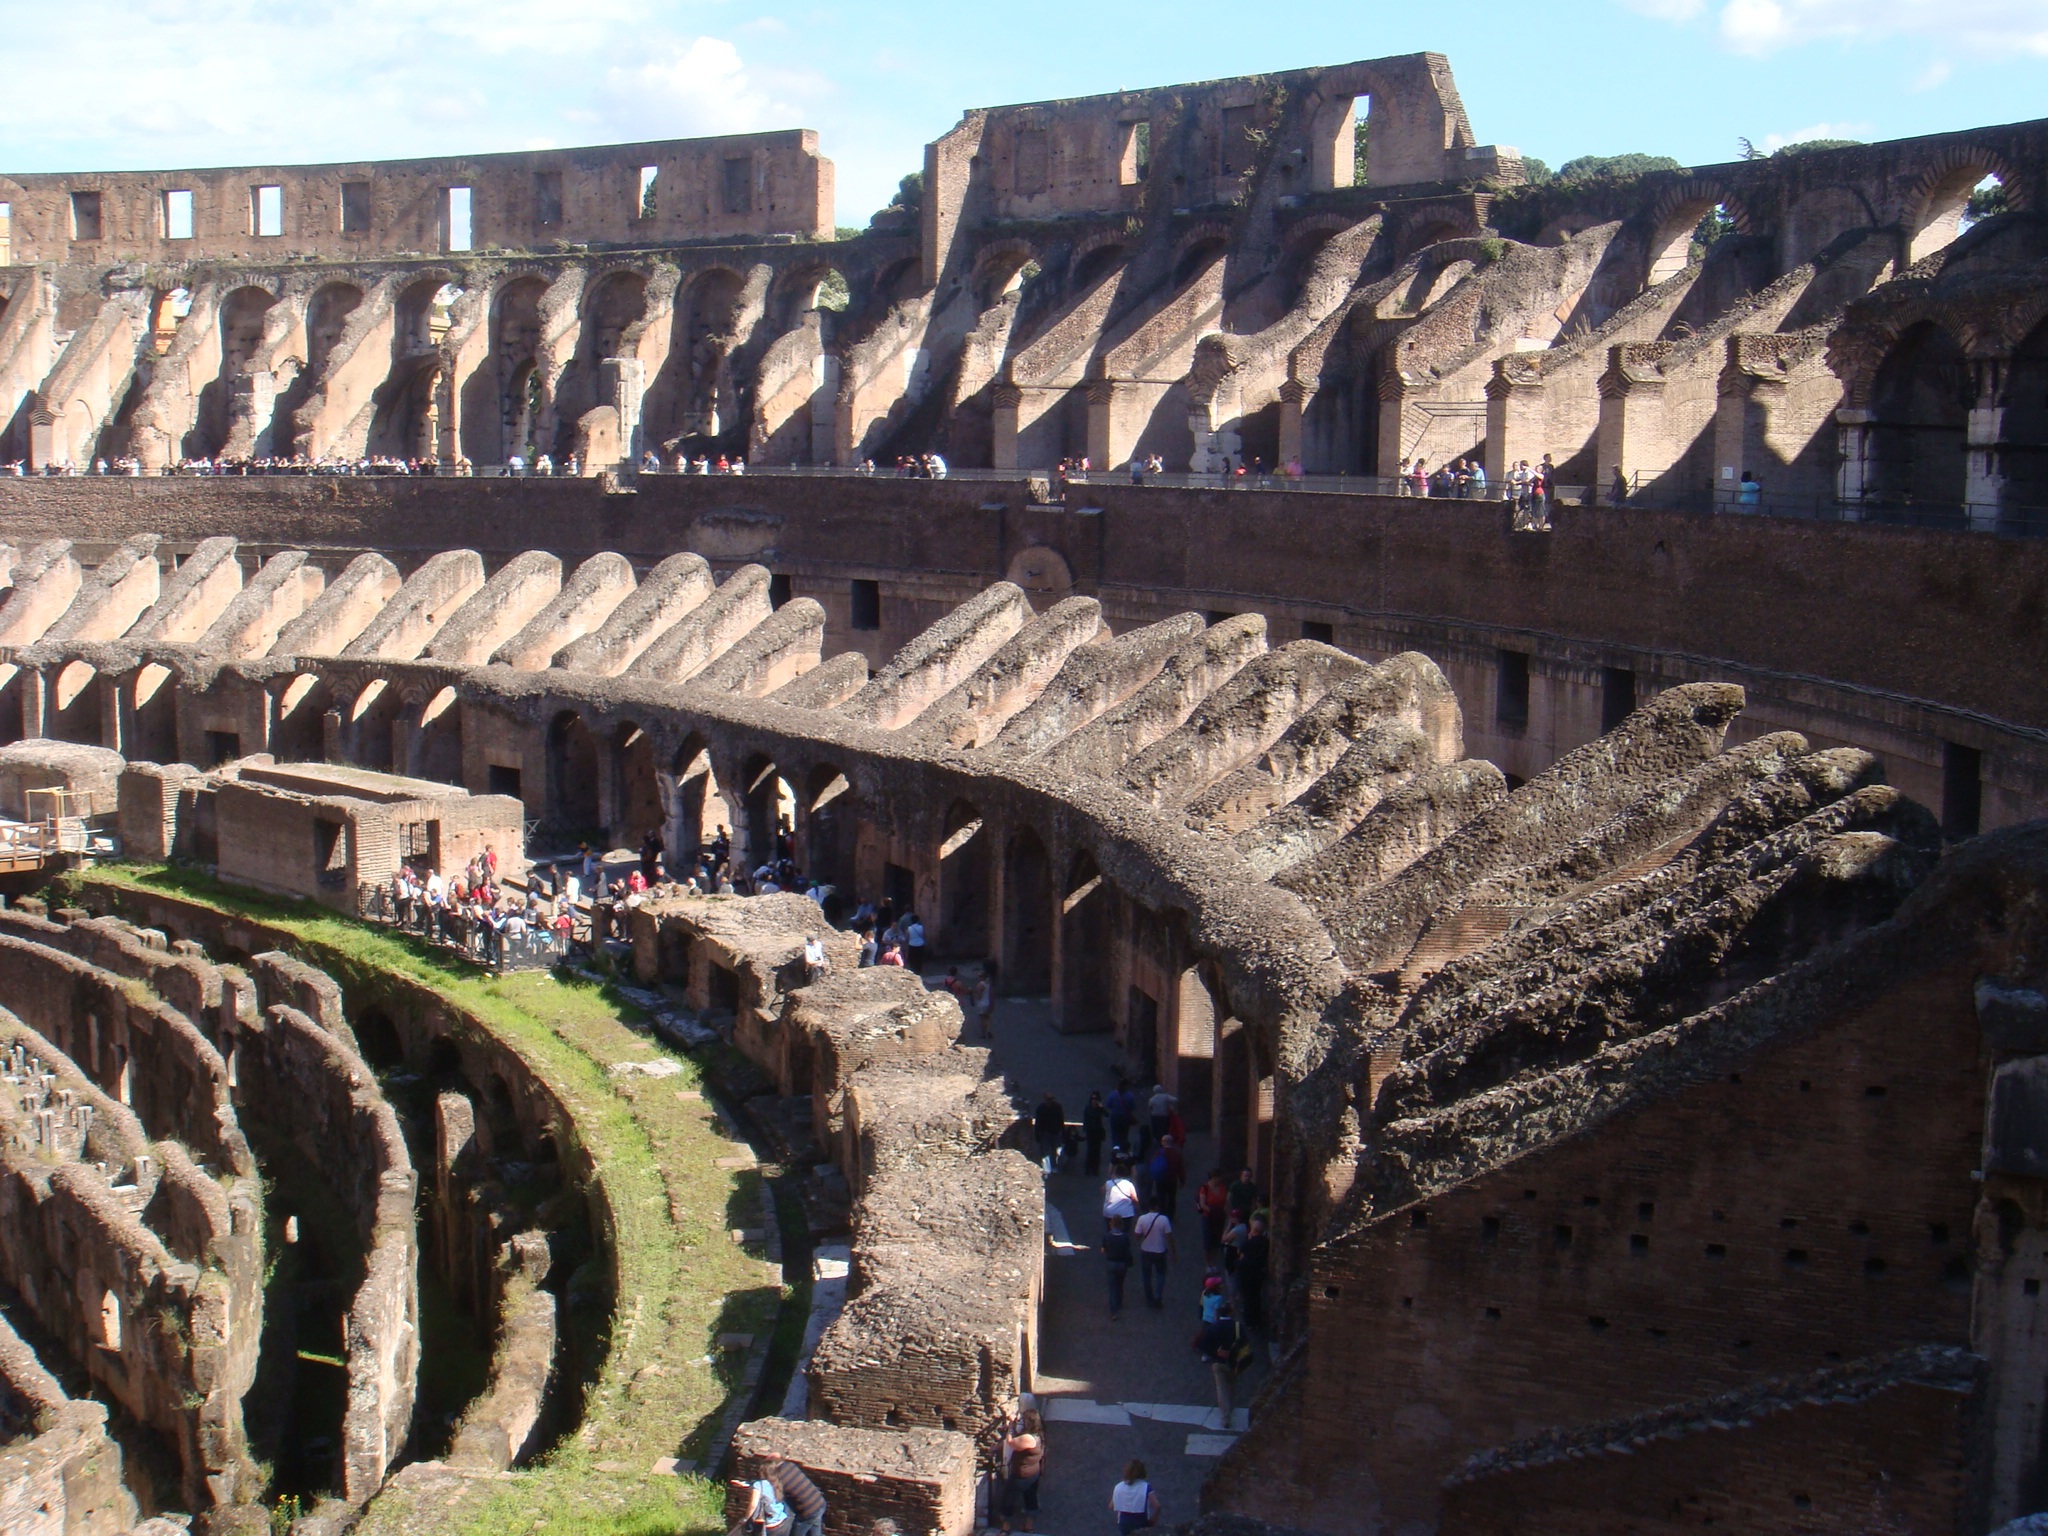
structure, old, city, transport, arch, landmark, italy, tourism, stadium, colosseum, arena, rome, amphitheatre, history, ancient rome, coliseum, ancient history, flavian amphitheatre, human settlement, sport venue, amphitheatrum flavium